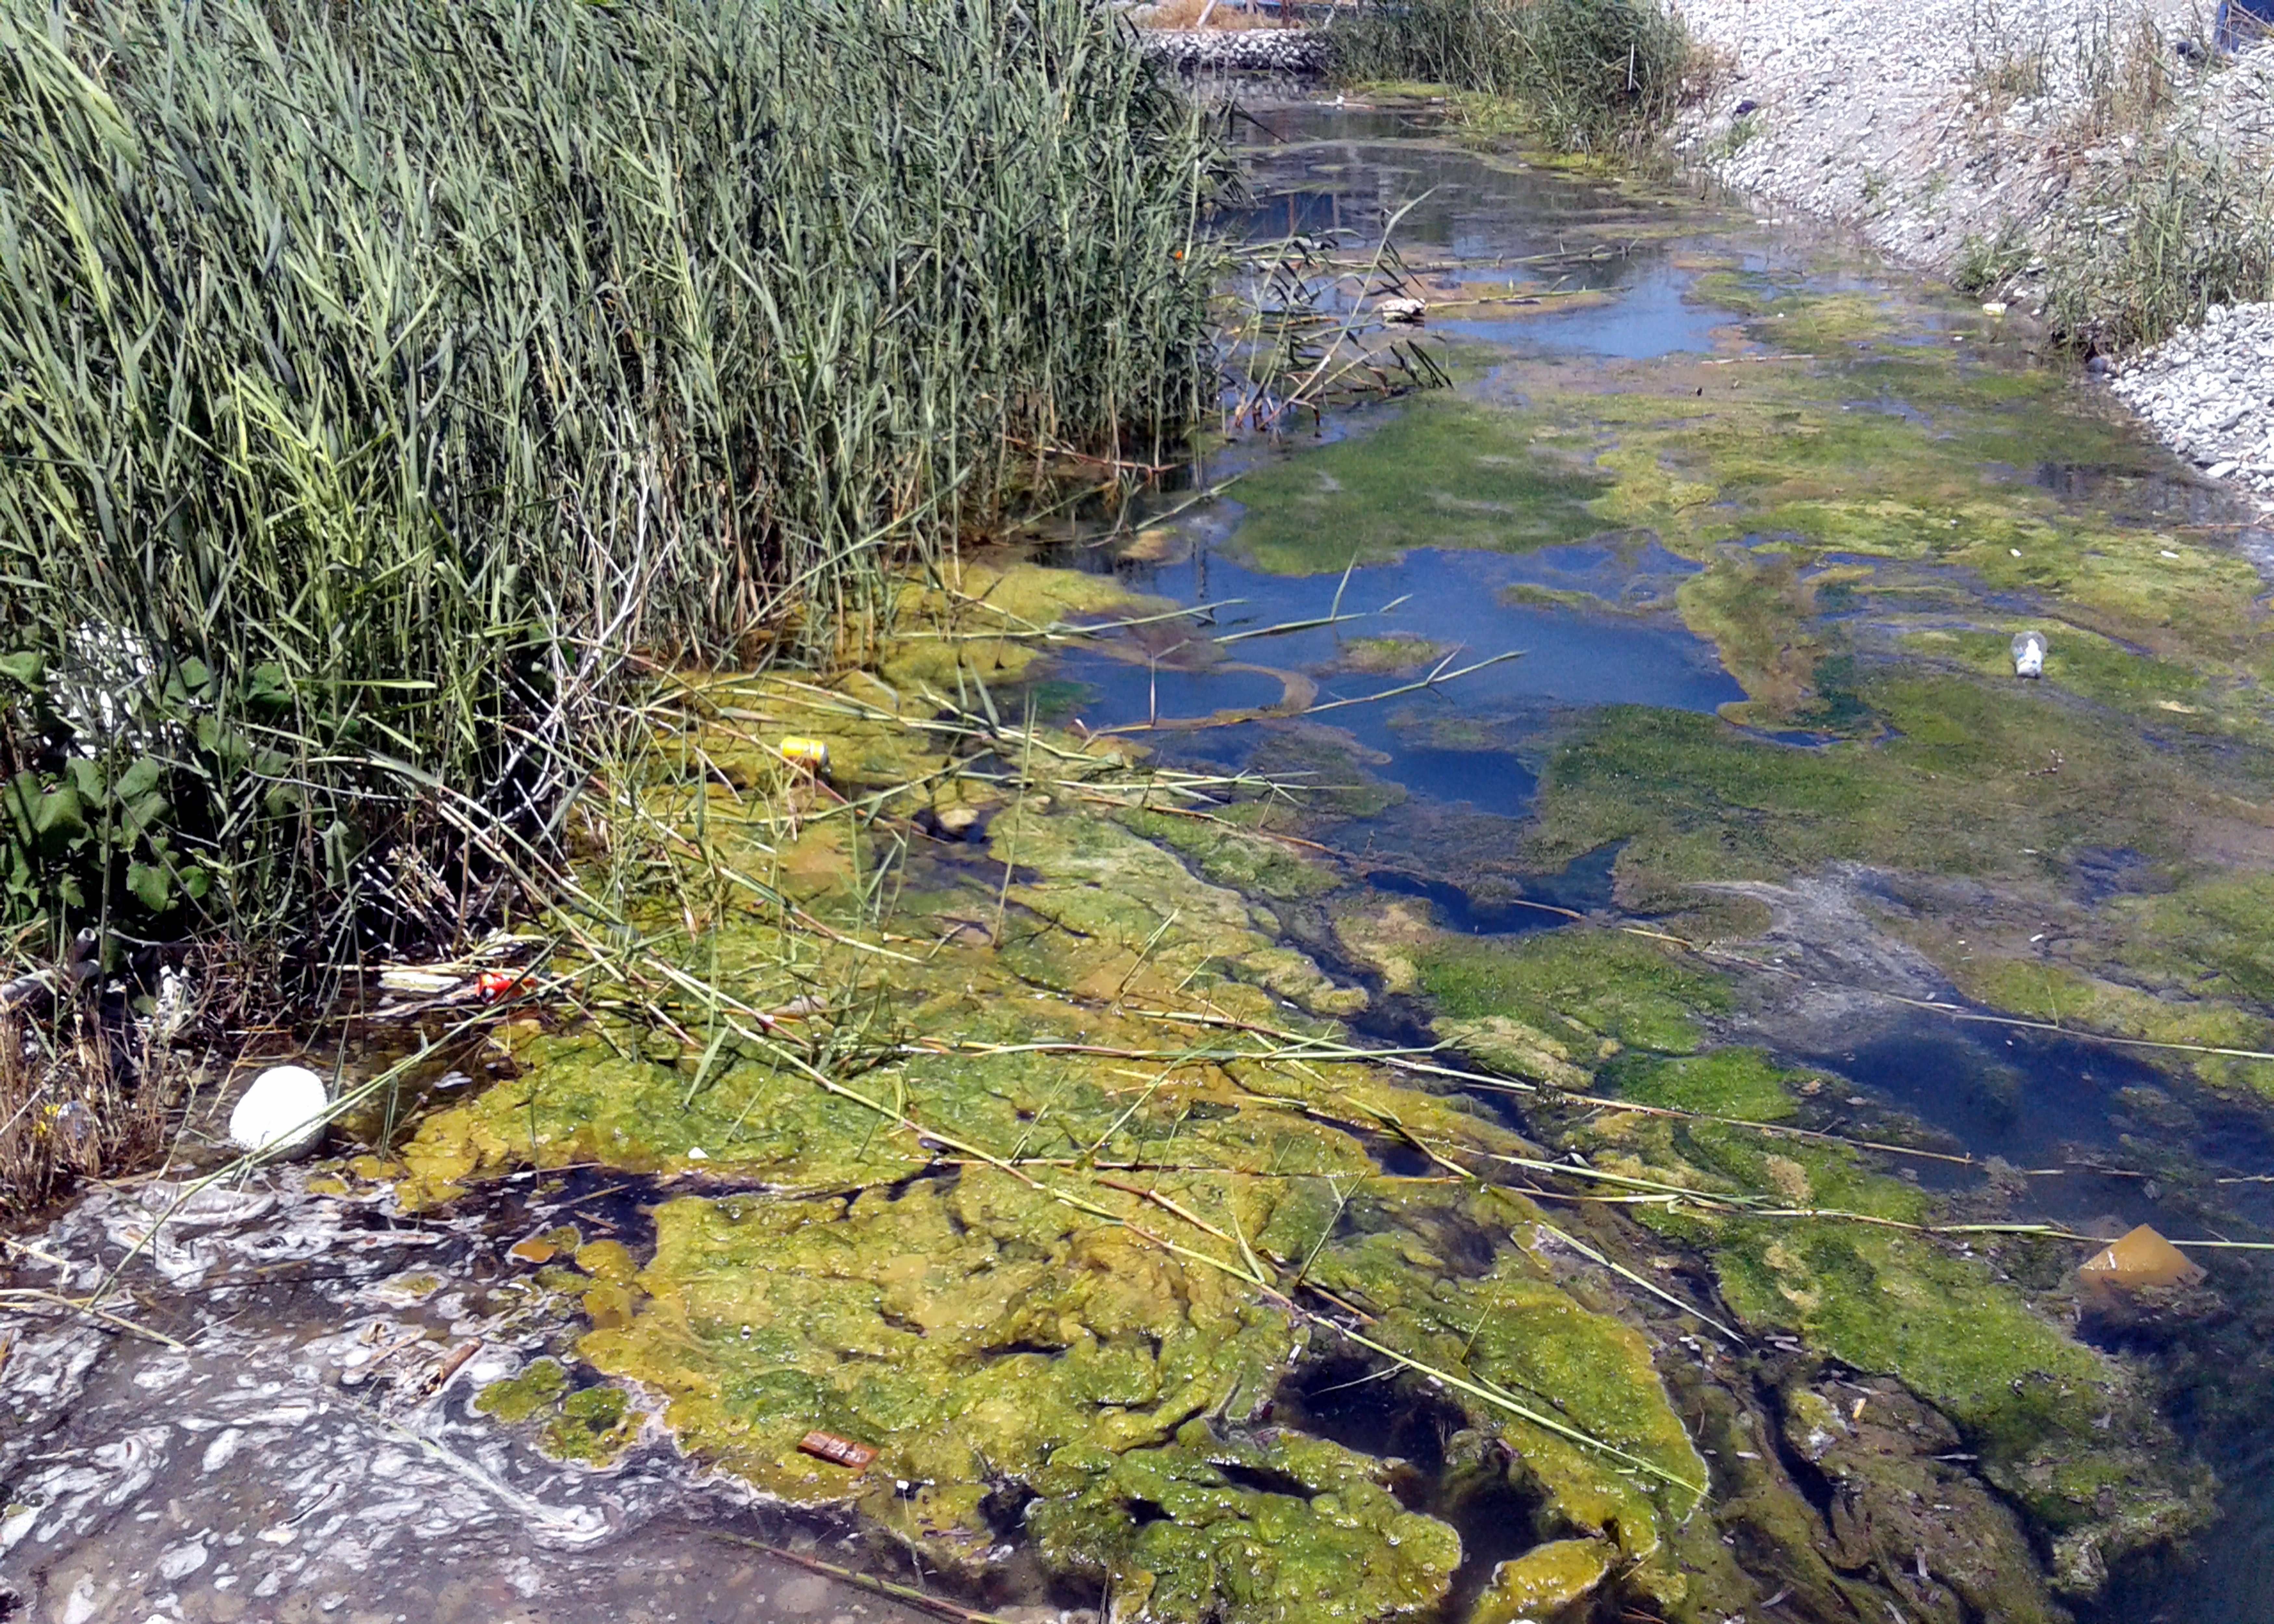
biotope, wetlands, reeds, water, plant, water resources, fluvial landforms of streams, natural landscape, watercourse, grass, tree, bank, riparian zone, groundcover, landscape, algae, tidal marsh, wetland, aquatic plant, pollution, stream, creek, bedrock, arroyo, spring, geology, ditch, non vascular land plant, Freshwater marsh, marsh, nature reserve, reflection, rock, riparian forest, bog, mountain river, stream bed, soil, fen, channel, floodplain, salt marsh, forest, moss, grassland, mineral spring, shrub, reservoir, tributary, green algae, inlet, pond, tundra, subshrub, swamp